Question: Please indicate a possible affordance area of the throw_frisbee that can be used for throwing
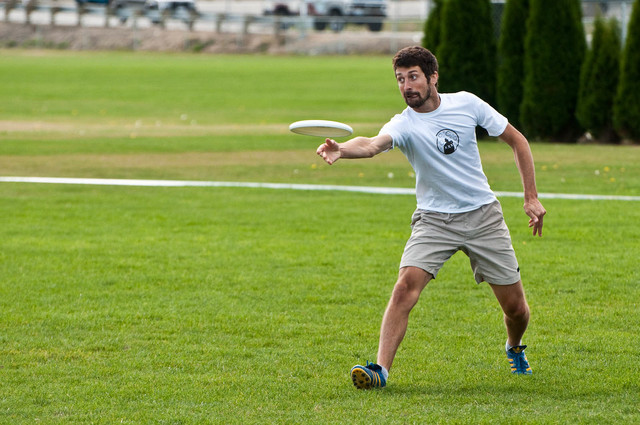
Answer: [285.996, 116.955, 354.897, 140.077]